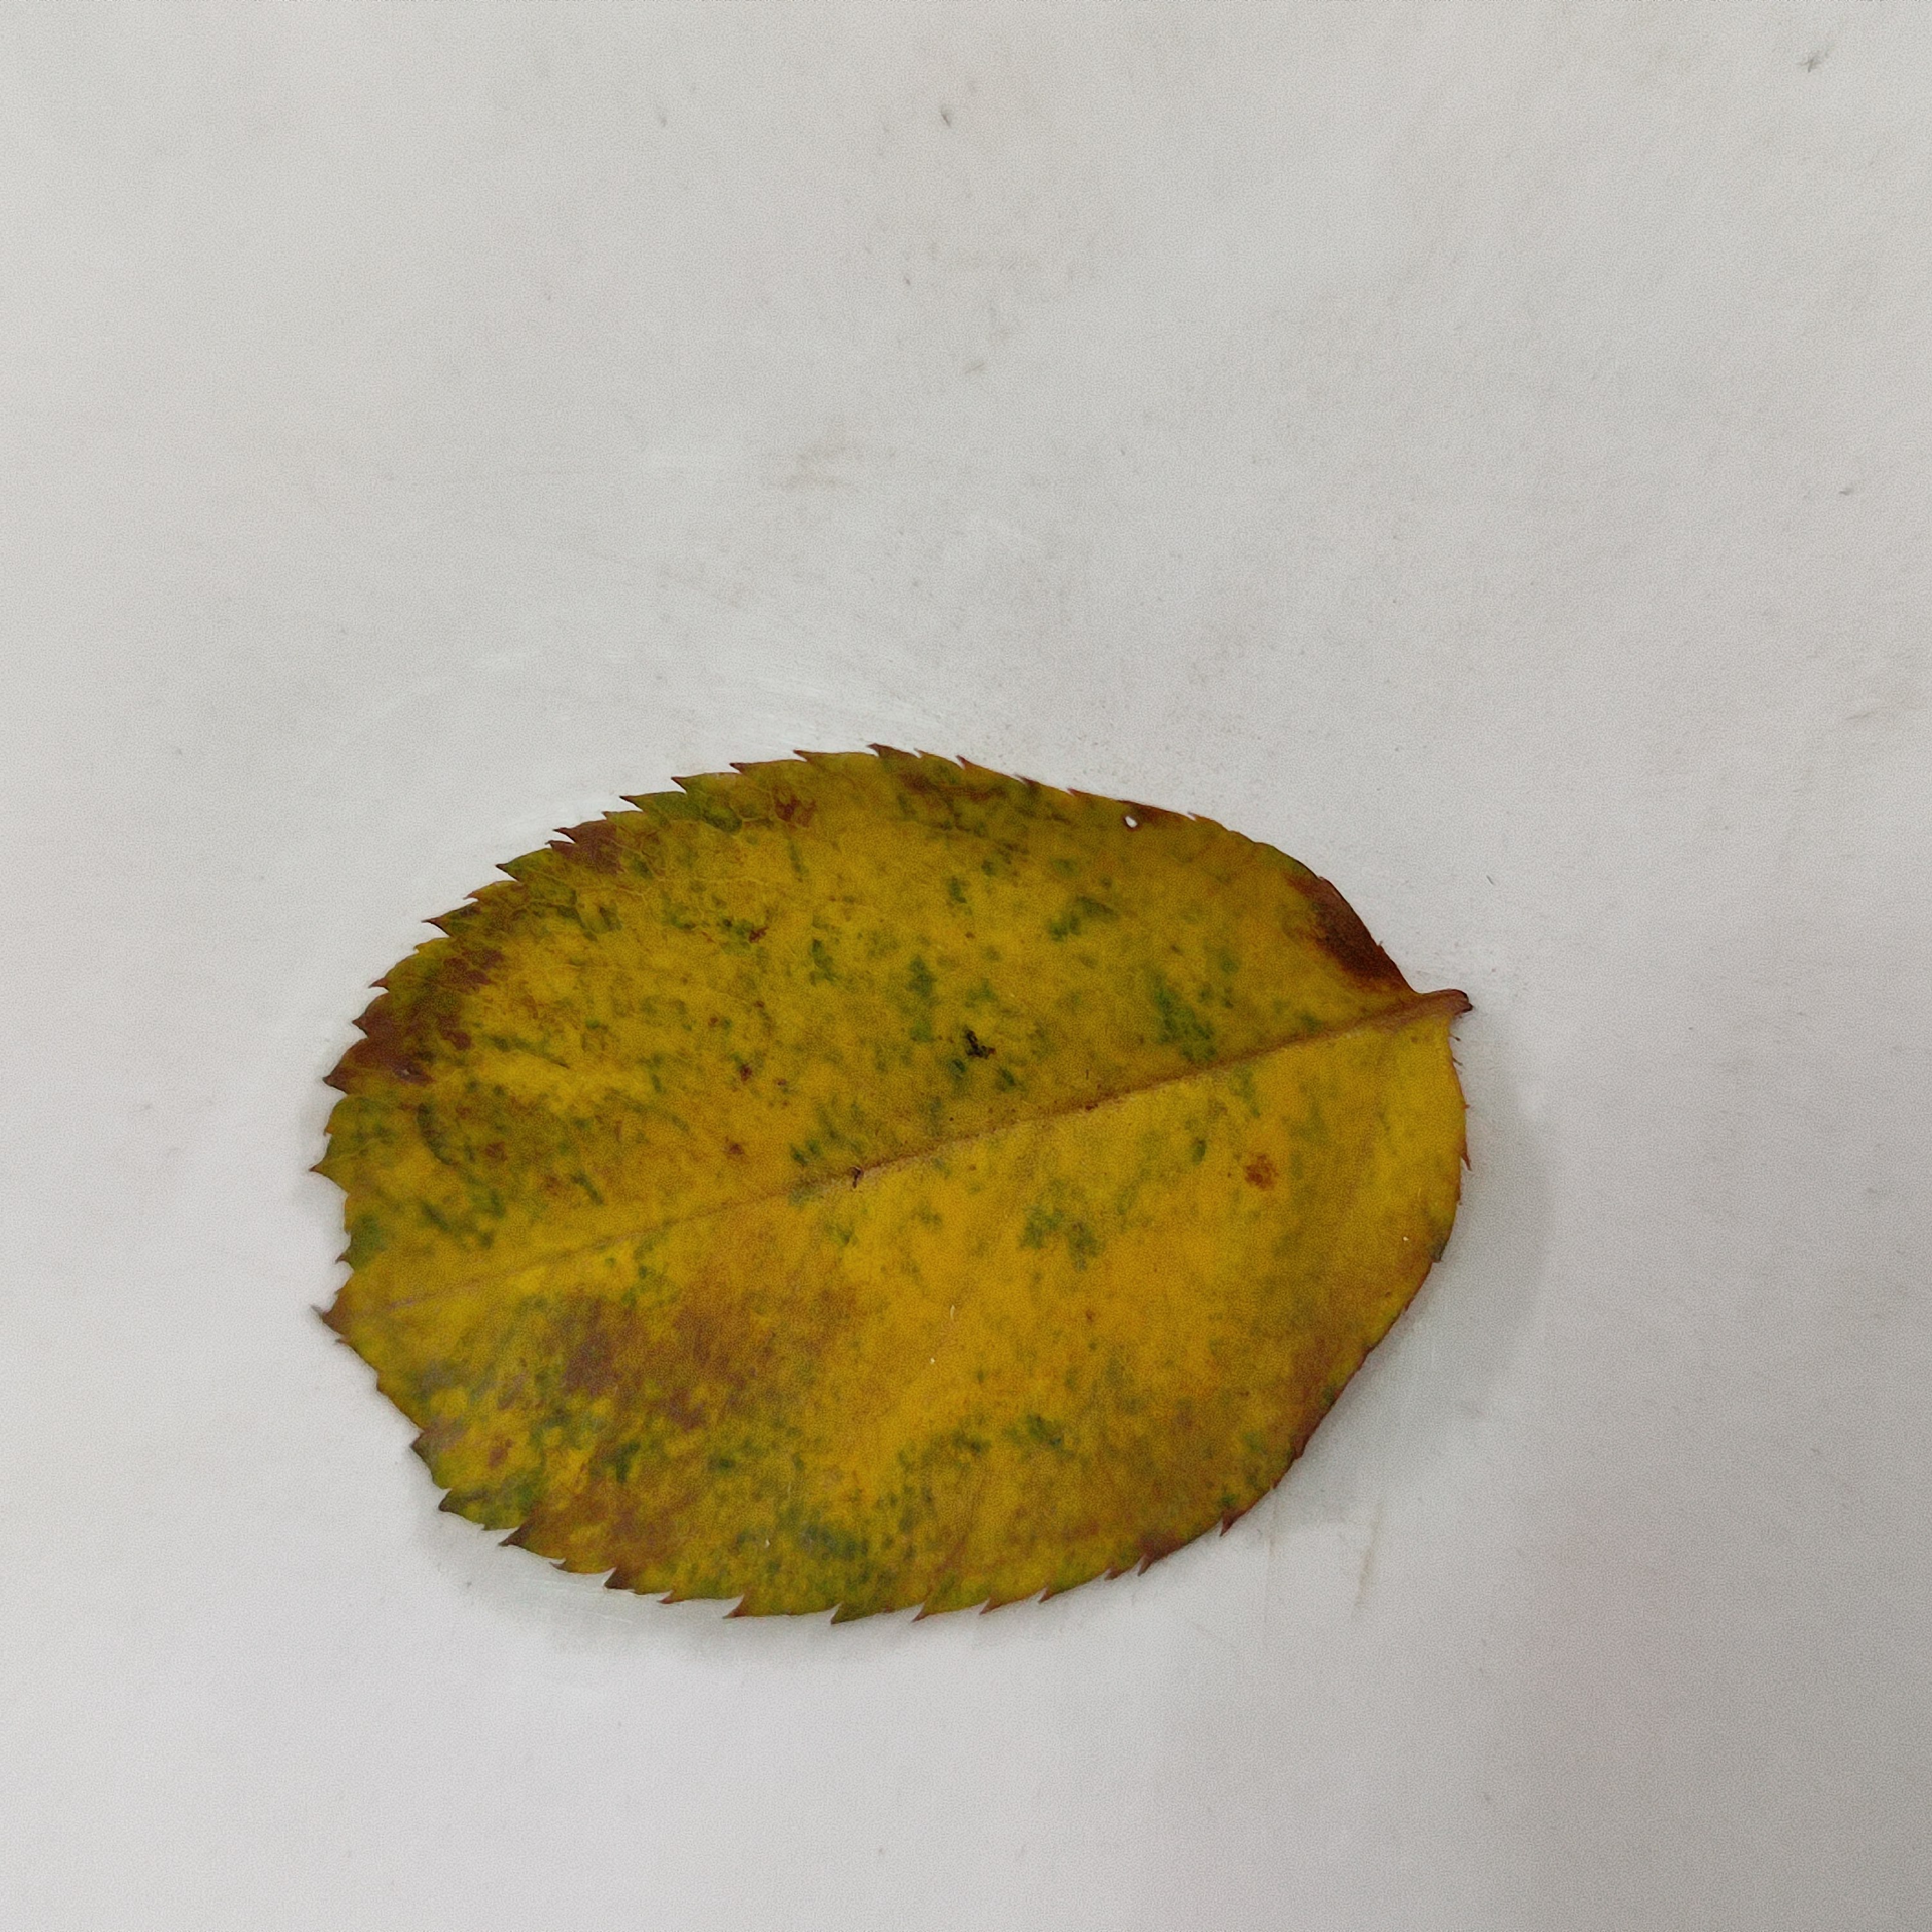
Label: Yellow Mosaic Virus